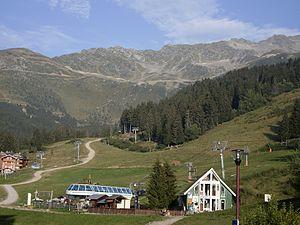
Vue partielle de Prapoutel en Isère
Les Sept Laux est un groupe de trois stations de sport d'hiver des Alpes situé dans la chaîne de Belledonne à 35 km environ de Grenoble et 50 km de Chambéry sur les communes de Theys, des Adrets et du Haut-Bréda.